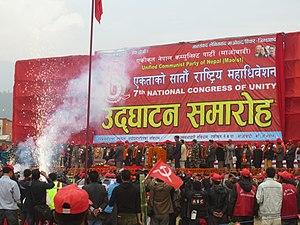
Le communisme est initialement un ensemble de doctrines politiques, issues du socialisme et, pour la plupart, du marxisme, s'opposant au capitalisme et visant à l'instauration d'une société sans classes sociales, sans salariat et une mise en place d'une totale socialisation économique et démocratique des moyens de production.